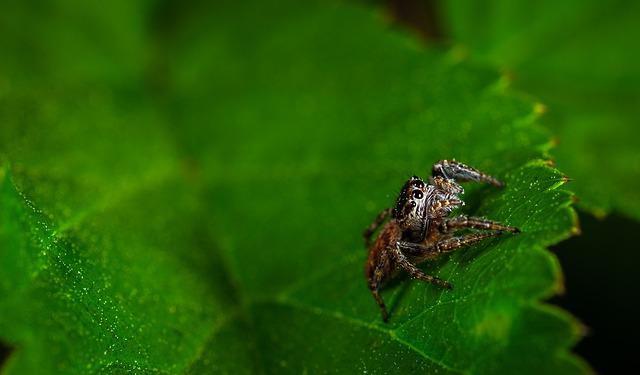
spider